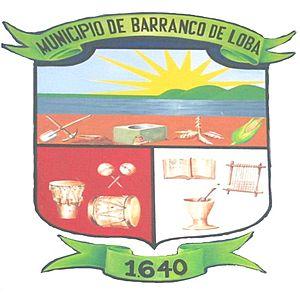
Barranco de Loba est une municipalité située dans le département de Bolívar, en Colombie.